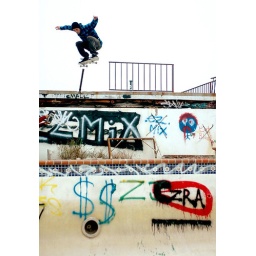
Justin Cefai pole james at an abandoned house in Malibu.